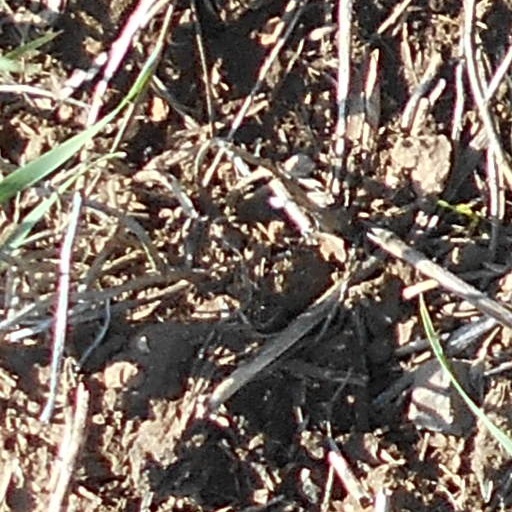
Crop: wheat